List of Suzuka chapters

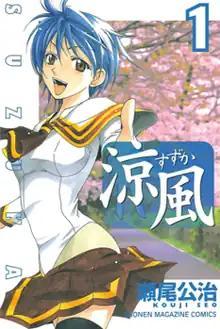
The cover of "Suzuka" volume 1 as released in Japan by Kodansha on May 15, 2004.

"Suzuka" is a Japanese manga series written and illustrated by Kouji Seo and published by Kodansha. "Suzuka" originally debuted in "Weekly Shōnen Magazine" in serialized form in issue #12, 2004 and in "tankōbon" form on May 17, 2004. There are 18 volumes (note "two" versions of volume 11 were printed: a regular issue, and a limited edition special printing), and two special edition guide books. The series concluded with volume 18.